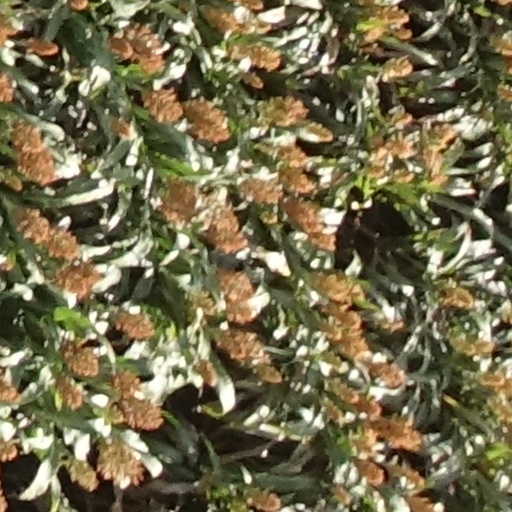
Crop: sorghum